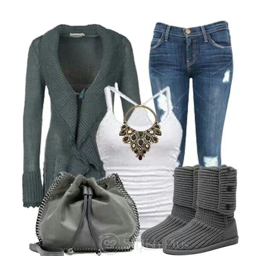
person would be the color of the day .